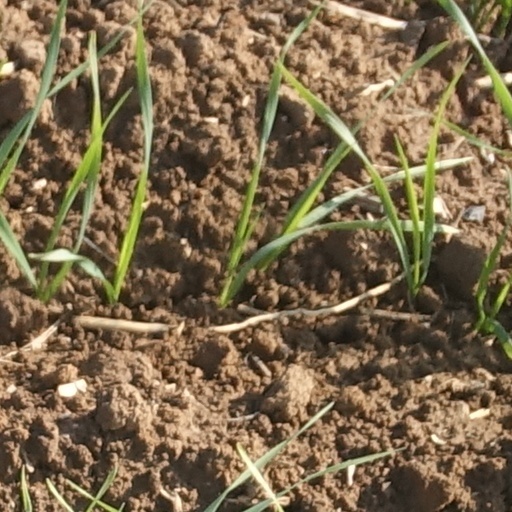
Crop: wheat